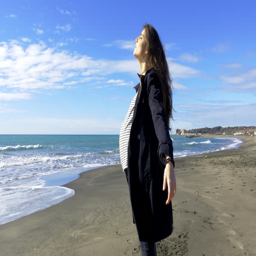
happy pregnant woman enjoying the sun in front of the ocean